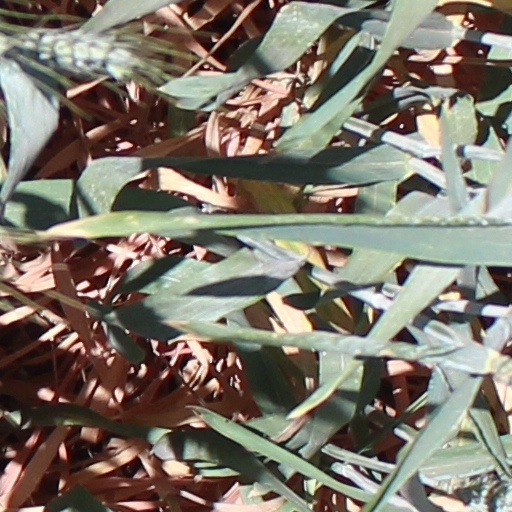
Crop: wheat